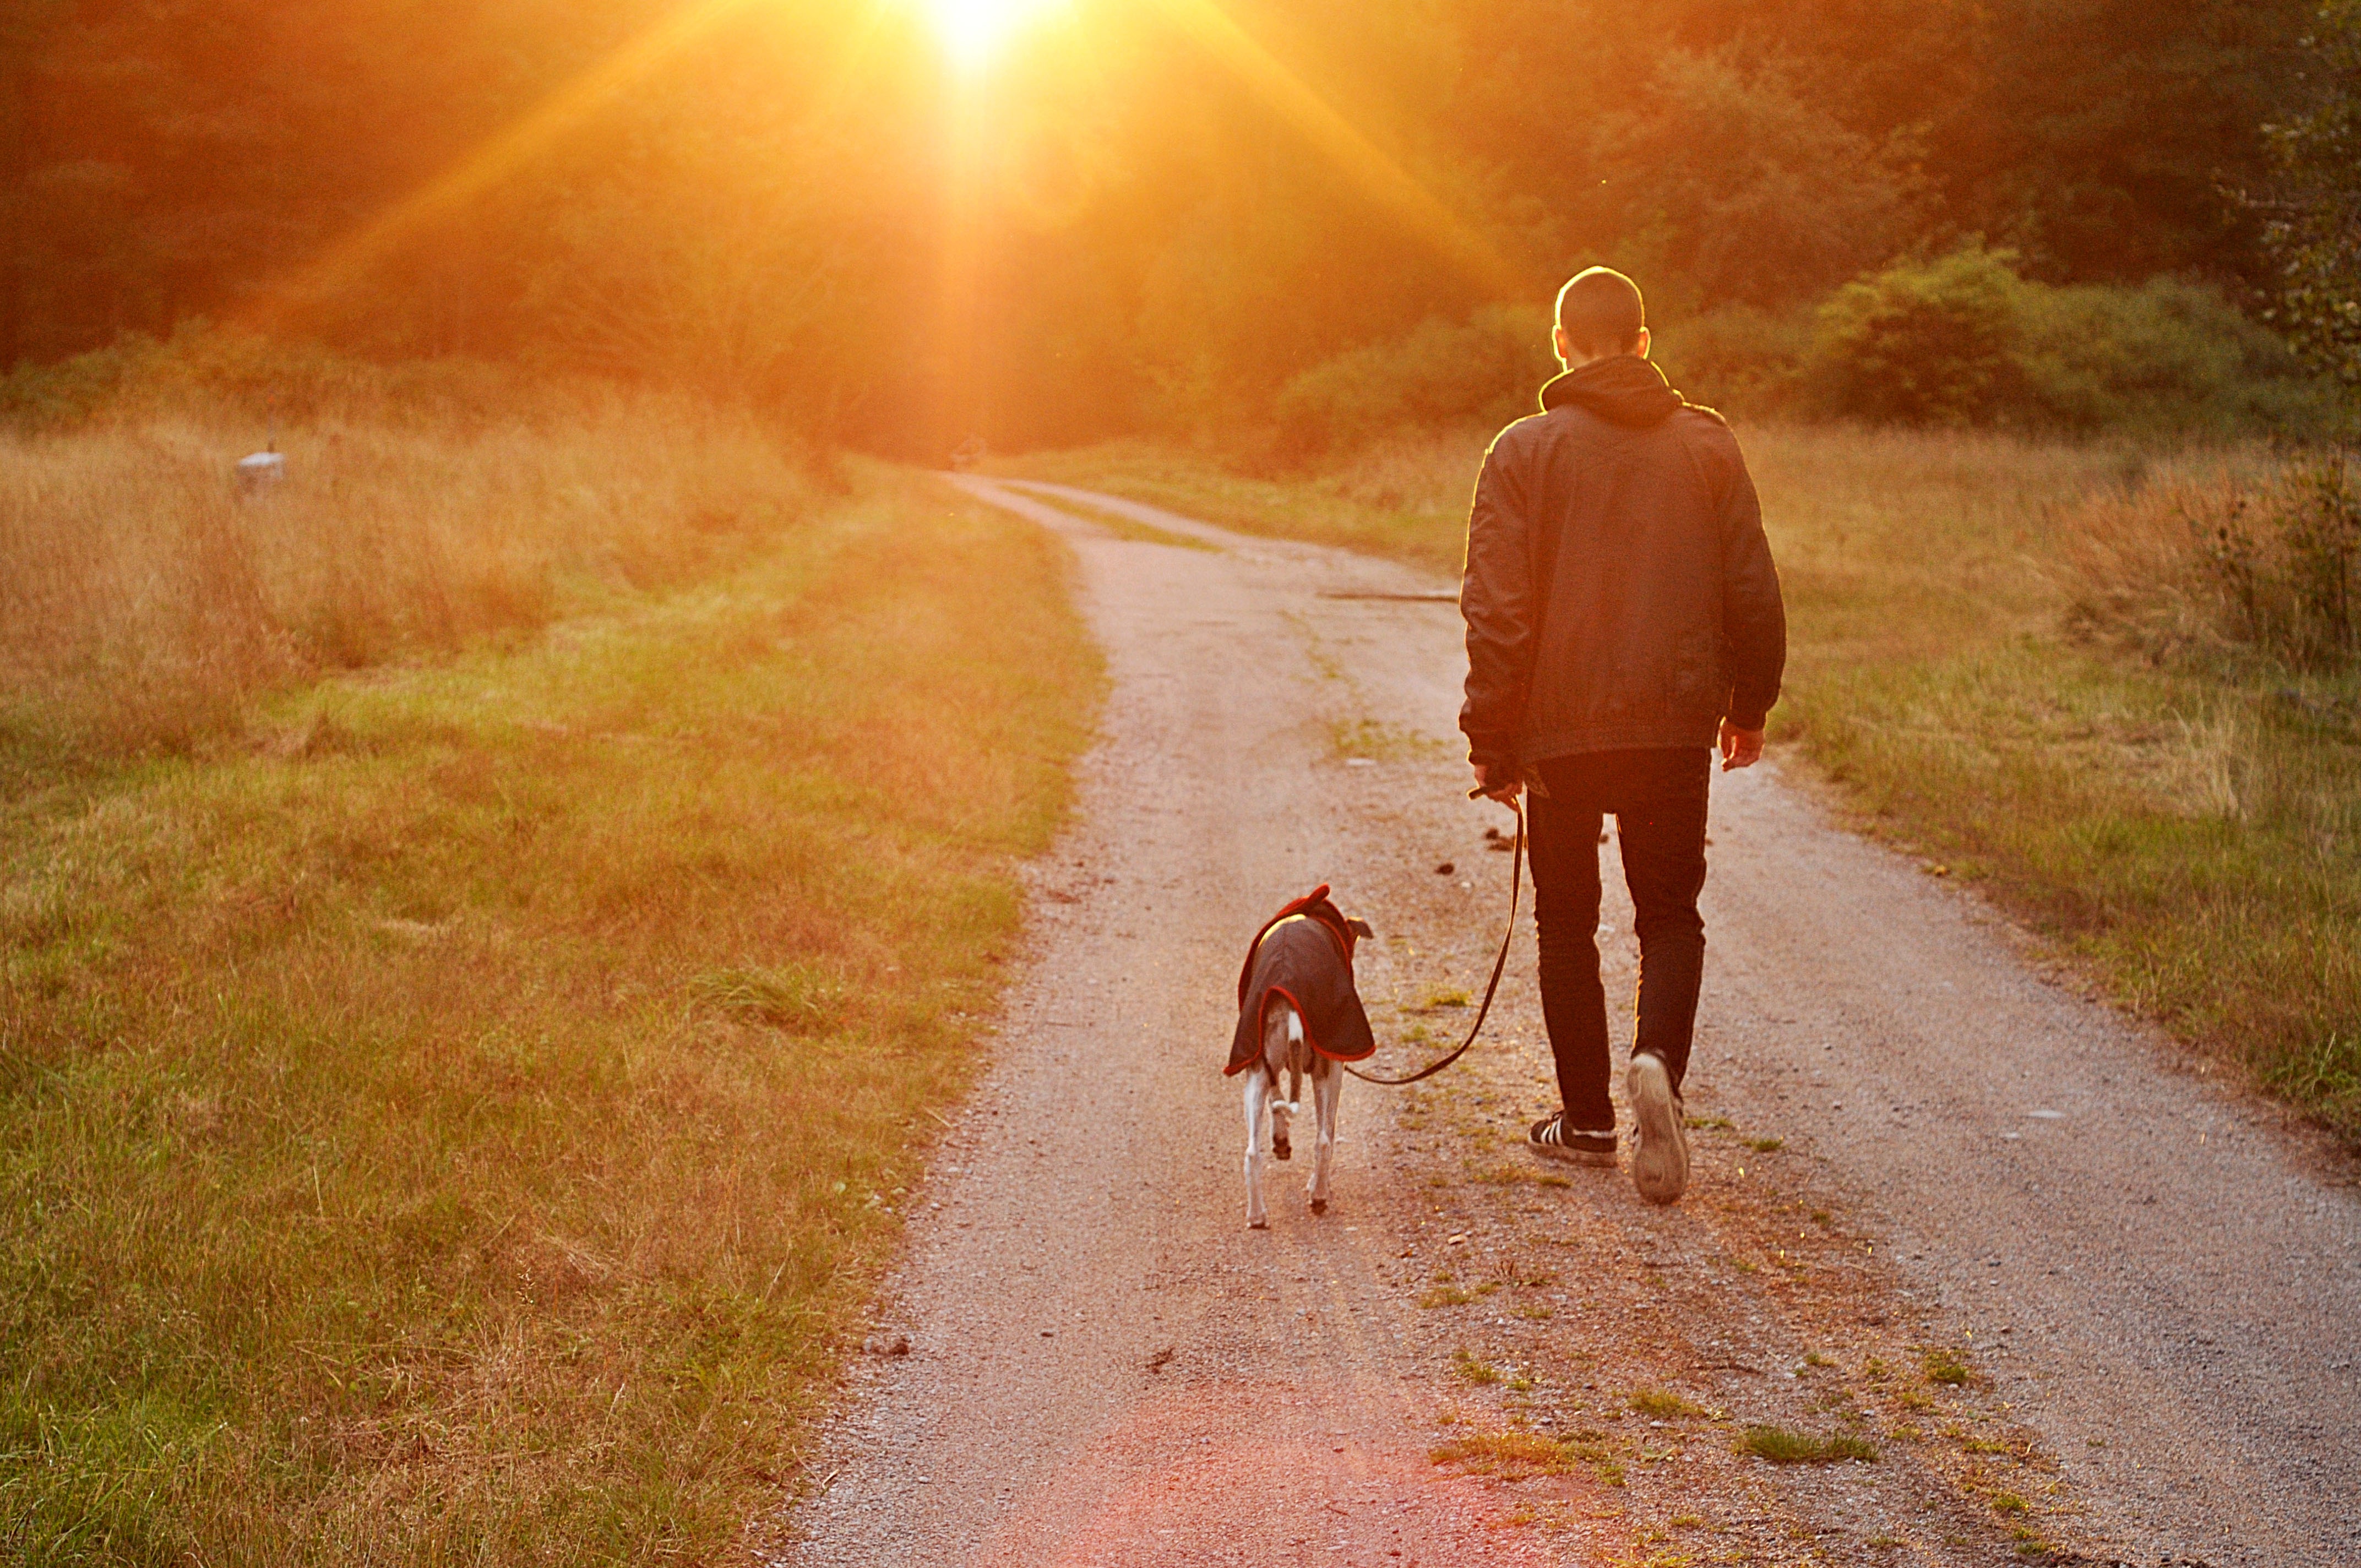
man, nature, walking, sunset, sunlight, morning, dog, autumn, season, sweden, owner, atmospheric phenomenon